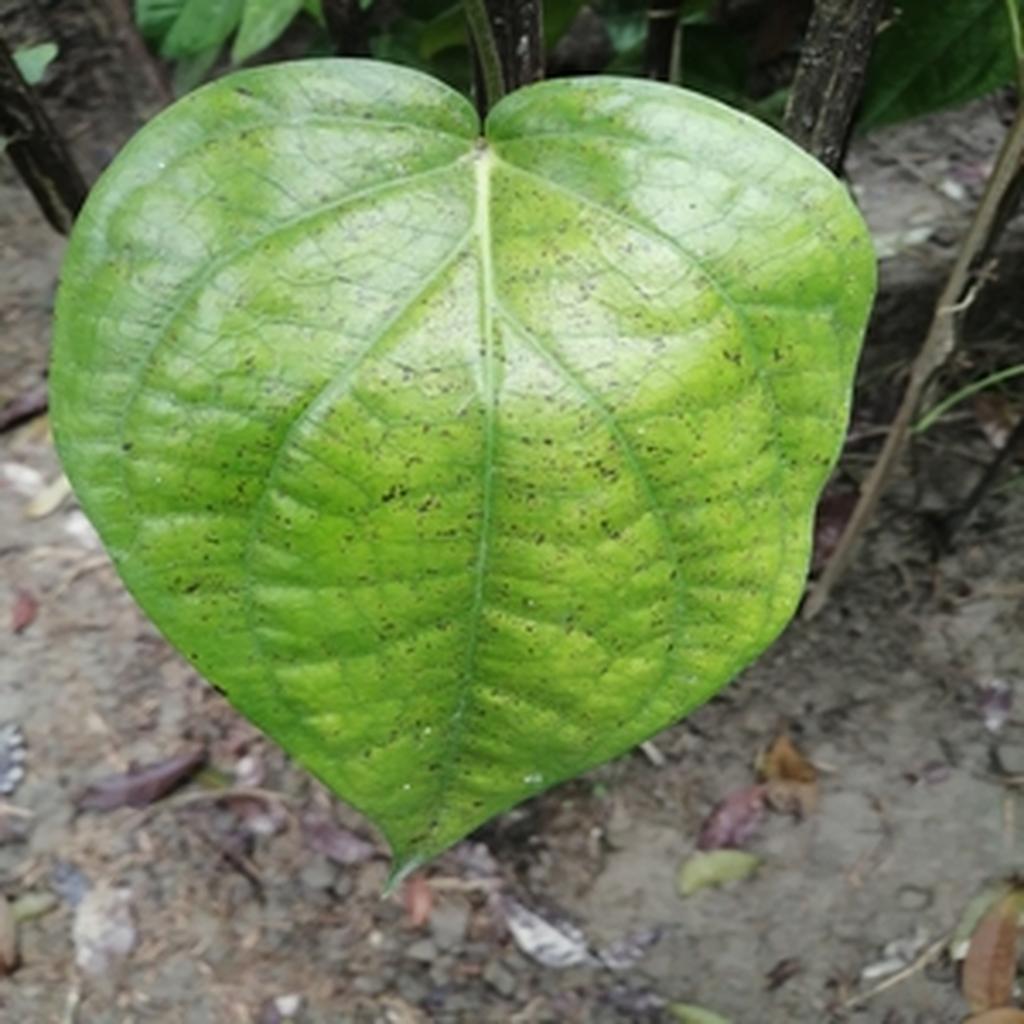
Label: Leaf_Spot